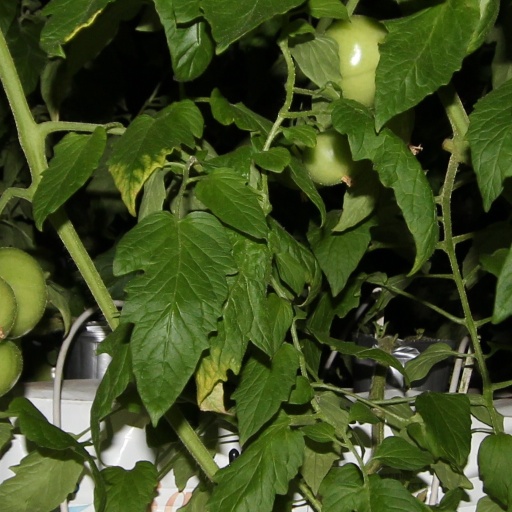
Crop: tomato